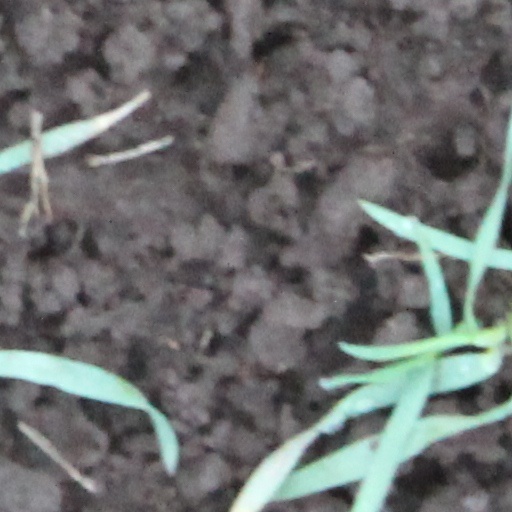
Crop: wheat